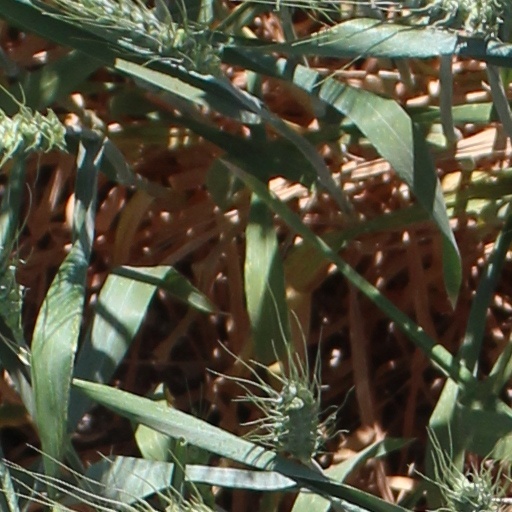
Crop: wheat